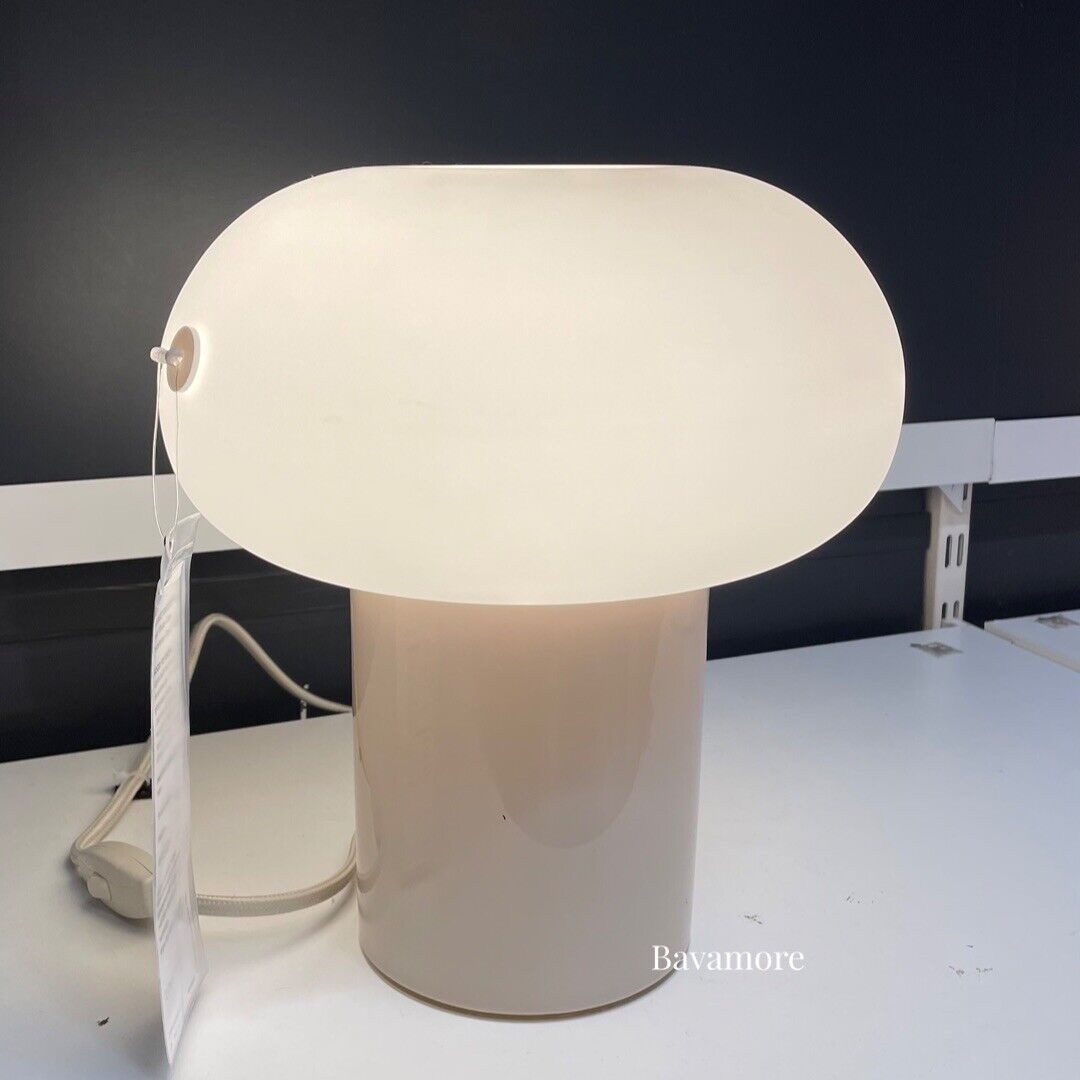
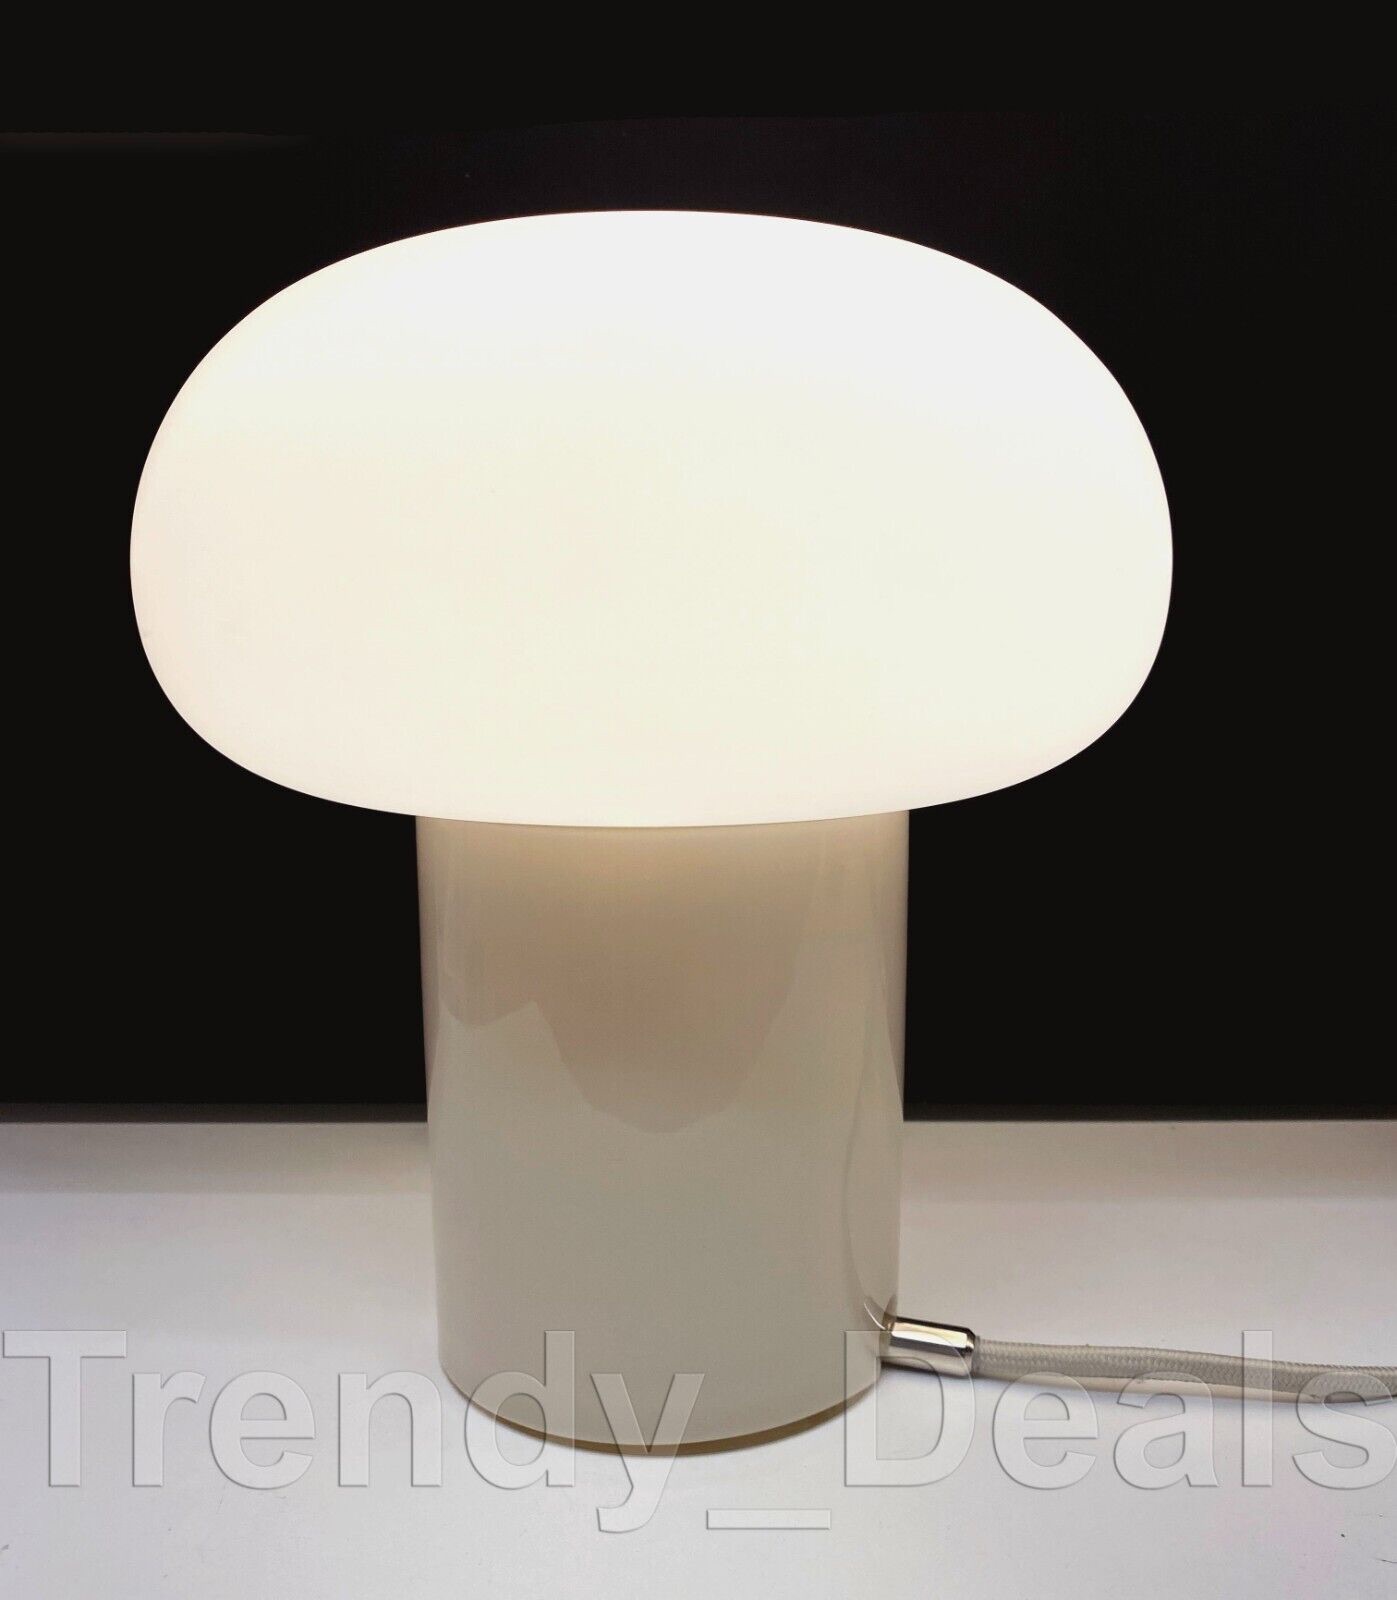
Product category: misc
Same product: yes